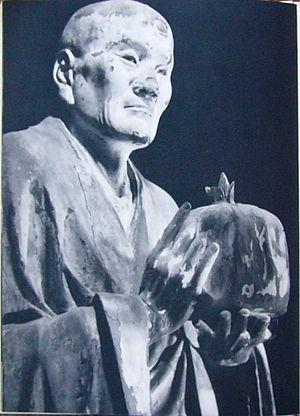
Unkei, né aux alentours de 1151 et mort en 1223, était un sculpteur japonais d’images bouddhiques originaire de Nara à la fin du XIIᵉ et au début du XIIIᵉ siècle, appartenant à l’école Kei de l’époque de Kamakura. Il était le fils de Kōkei et le père de Tankei, également sculpteurs de l’école Kei. Il reprit à la suite de son père la direction de l’école vers 1195 et fut honoré du plus haut titre ecclésiastique pour les sculpteurs bouddhiques, hōin, en 1203. Il travailla pour de nombreux temples dans tout le Japon, ainsi que pour le compte de samouraïs ou du shogun.